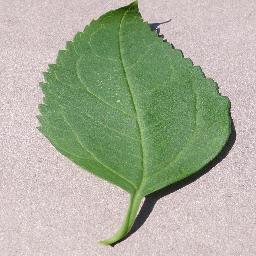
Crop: cherry
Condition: (including_sour)_healthy